An Giang University

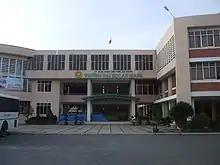

In 1975, the school opened as a Teacher Training College. In 1999, it was re-established as the second university in the then-rural Mekong Delta region of Vietnam, with the purpose of serving the provinces of An Giang, Kiên Giang, and Đồng Tháp. Agriculturalist Dr. Võ Tòng Xuân was appointed as its first rector.